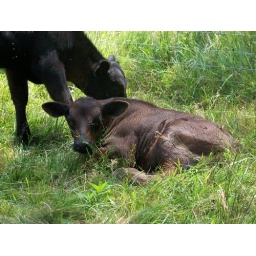
Typical cow / calf on lush green pastures in May. Photo taken by Jamie Snyder, Cumberland Field Office.